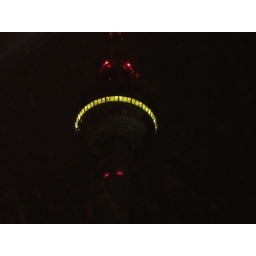
berlin tower in yellow light